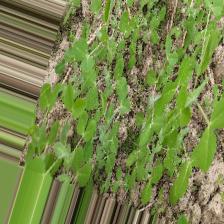
Label: Normal